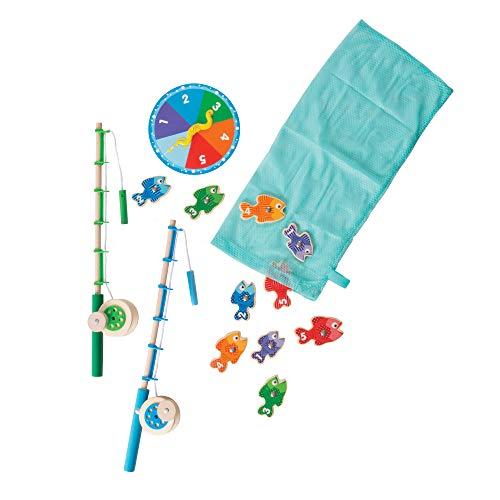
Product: Melissa & Doug Catch & Count Wooden Fishing Game (Developmental Toy, 2 Magnetic Rods, Great Gift for Girls and Boys - Best for 3, 4, and 5 Year Olds)
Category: Toys & Games | Learning & Education
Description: GREAT FOR SOLO ACTIVITY OR TWO PLAYER GAME: The Melissa and Doug Catch and Count Wooden Fishing Game includes two magnetic rods and 10 magnetic fish which are numbered and patterned, making an exciting game for kids to play alone or with a friend.
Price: $19.99
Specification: ProductDimensions:19x9x3inches|ItemWeight:1.4pounds|ShippingWeight:1.4pounds(Viewshippingratesandpolicies)|DomesticShipping:ItemcanbeshippedwithinU.S.|InternationalShipping:ThisitemcanbeshippedtoselectcountriesoutsideoftheU.S.LearnMore|ShippingAdvisory:Thisitemmustbeshippedseparatelyfromotheritemsinyourorder.Additionalshippingchargeswillnotapply.|ASIN:B00FZMDAL4|Itemmodelnumber:5149|Manufacturerrecommendedage:36months-5years